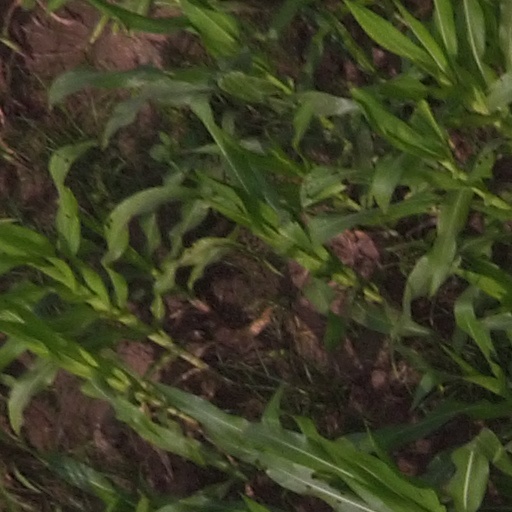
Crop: maize; corn